Verkhny Kurchali

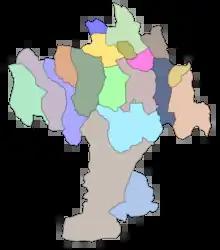
Map of Vedensky District. Verkhny Kurchali is in the north-east

Verkhny Kurchali is located on the left bank of the Gums River. It is north-east of Vedeno.